Chronoamperometry

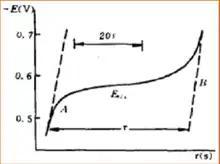
Chronopotentiometry

The application of chronopotentiometry could be derived into two parts. As an analytical method, the range of analysis is normally in the range of 10 mol/L to 10 mol/L, and sometimes it will be as accurate as 10 mol/L. When the analysis is in the extreme lower range of concentration, lower current density could be used. Also, to get the accurate concentration determination, the transition time could be extended. In this area of analysis determination, chronopotentiometry is similar to polarography. Waves that are separable in polarography is also separable in chronopotentiometry.